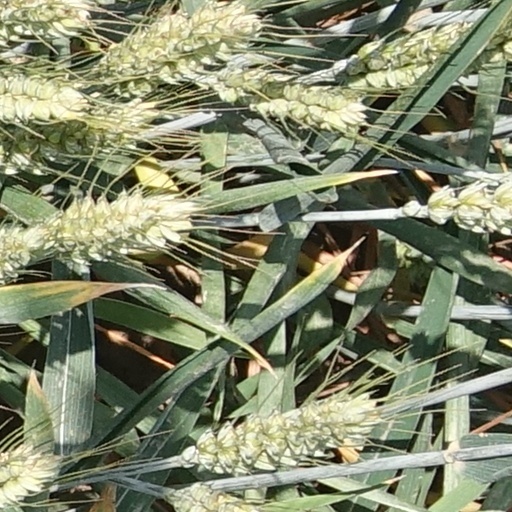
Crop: wheat